Baitul Futuh Mosque

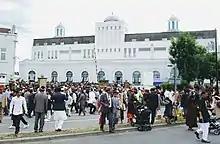
Eid at Baitul Futuh Mosque, showing a previous building (office space and function halls) before 2015 fire damage and demolition

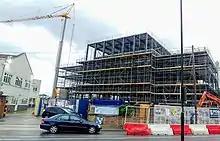
Reconstruction of office space and function halls in the Baitul Futuh Mosque site

Plans were made to redevelop the administrative block (consisting of office space and function halls) damaged by a large fire in September 2015. Proposals for the reconstruction were designed by renowned London architecture firm "John McAslan + Partners".